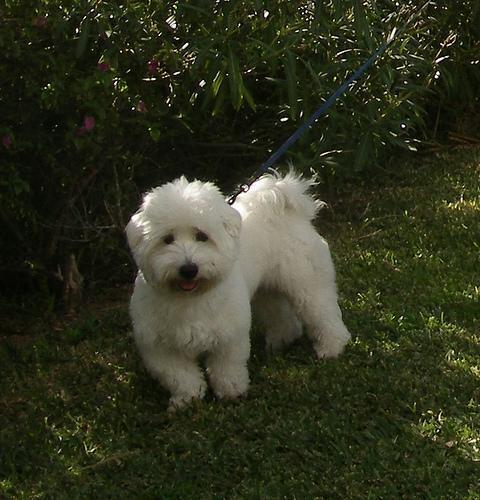
Maltese_dog